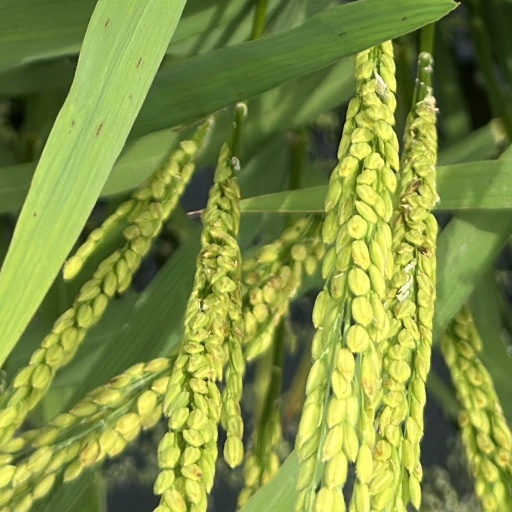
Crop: rice